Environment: real
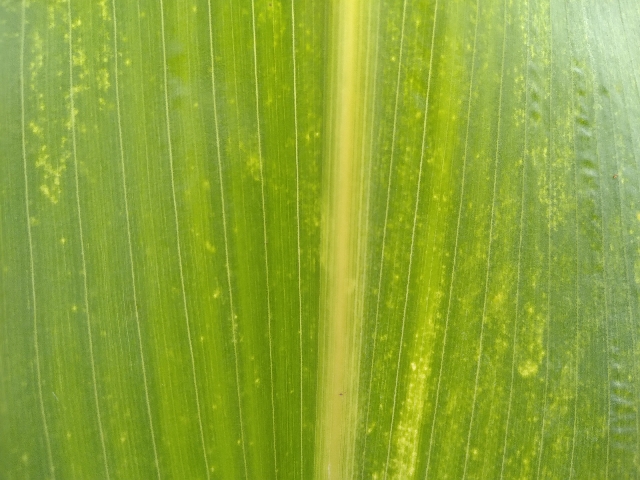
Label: lethal_necrosis